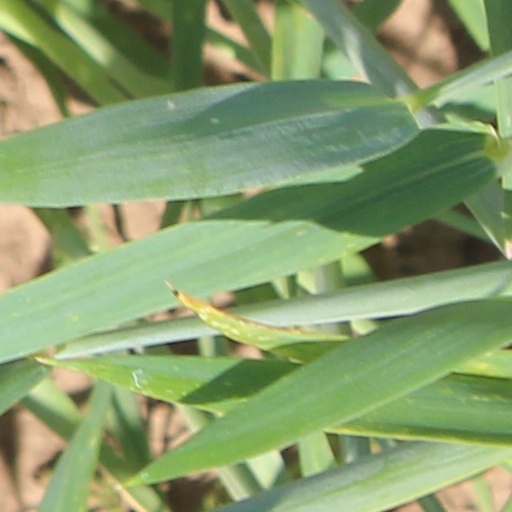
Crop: wheat